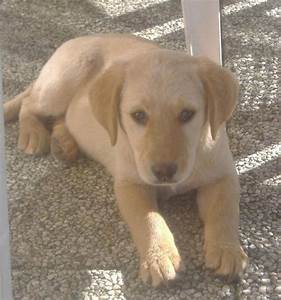
Label: dog